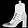
Label: Ankle boot